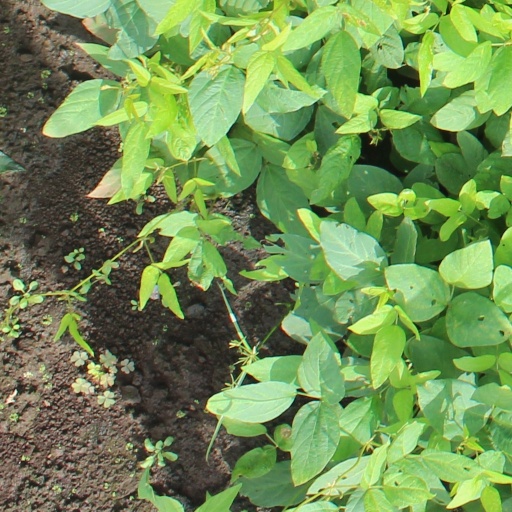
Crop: soybean